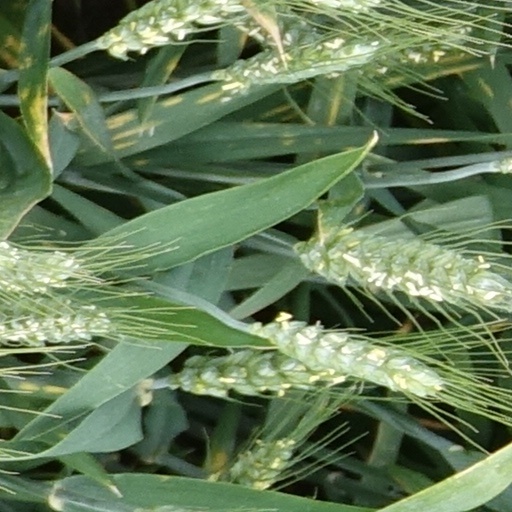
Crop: wheat